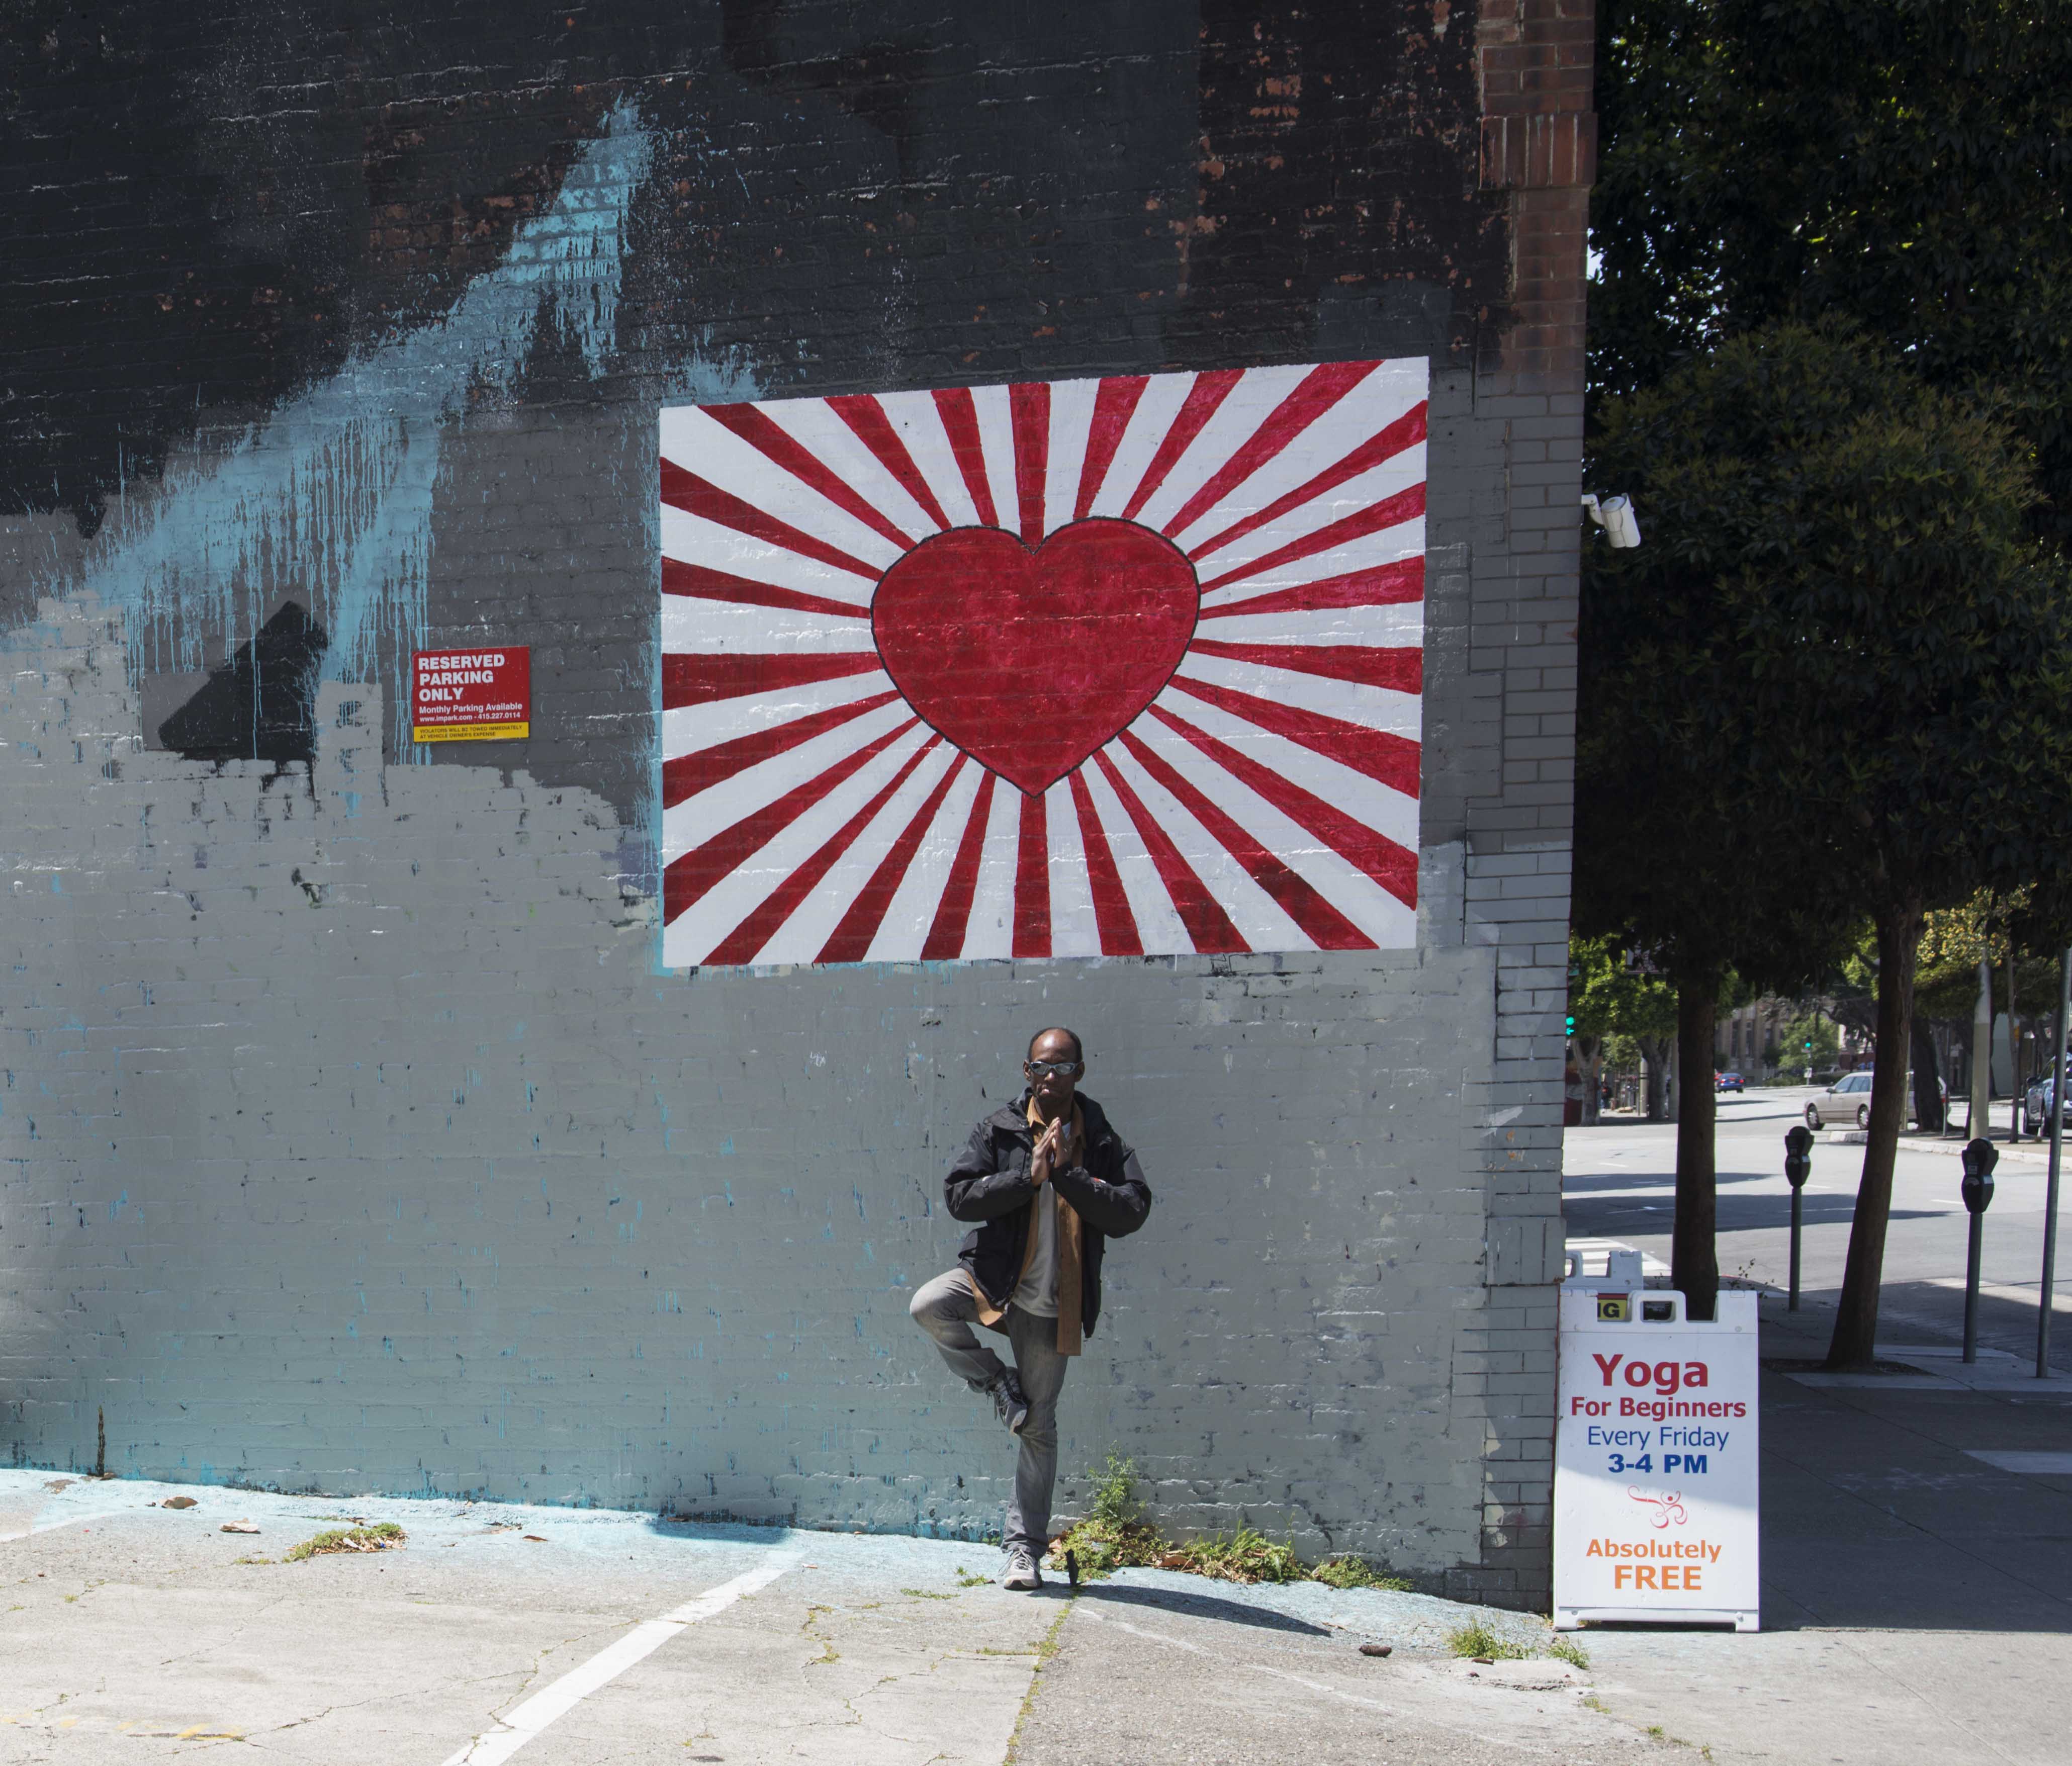
wall, advertising, color, street art, art, sanfrancisco, mural